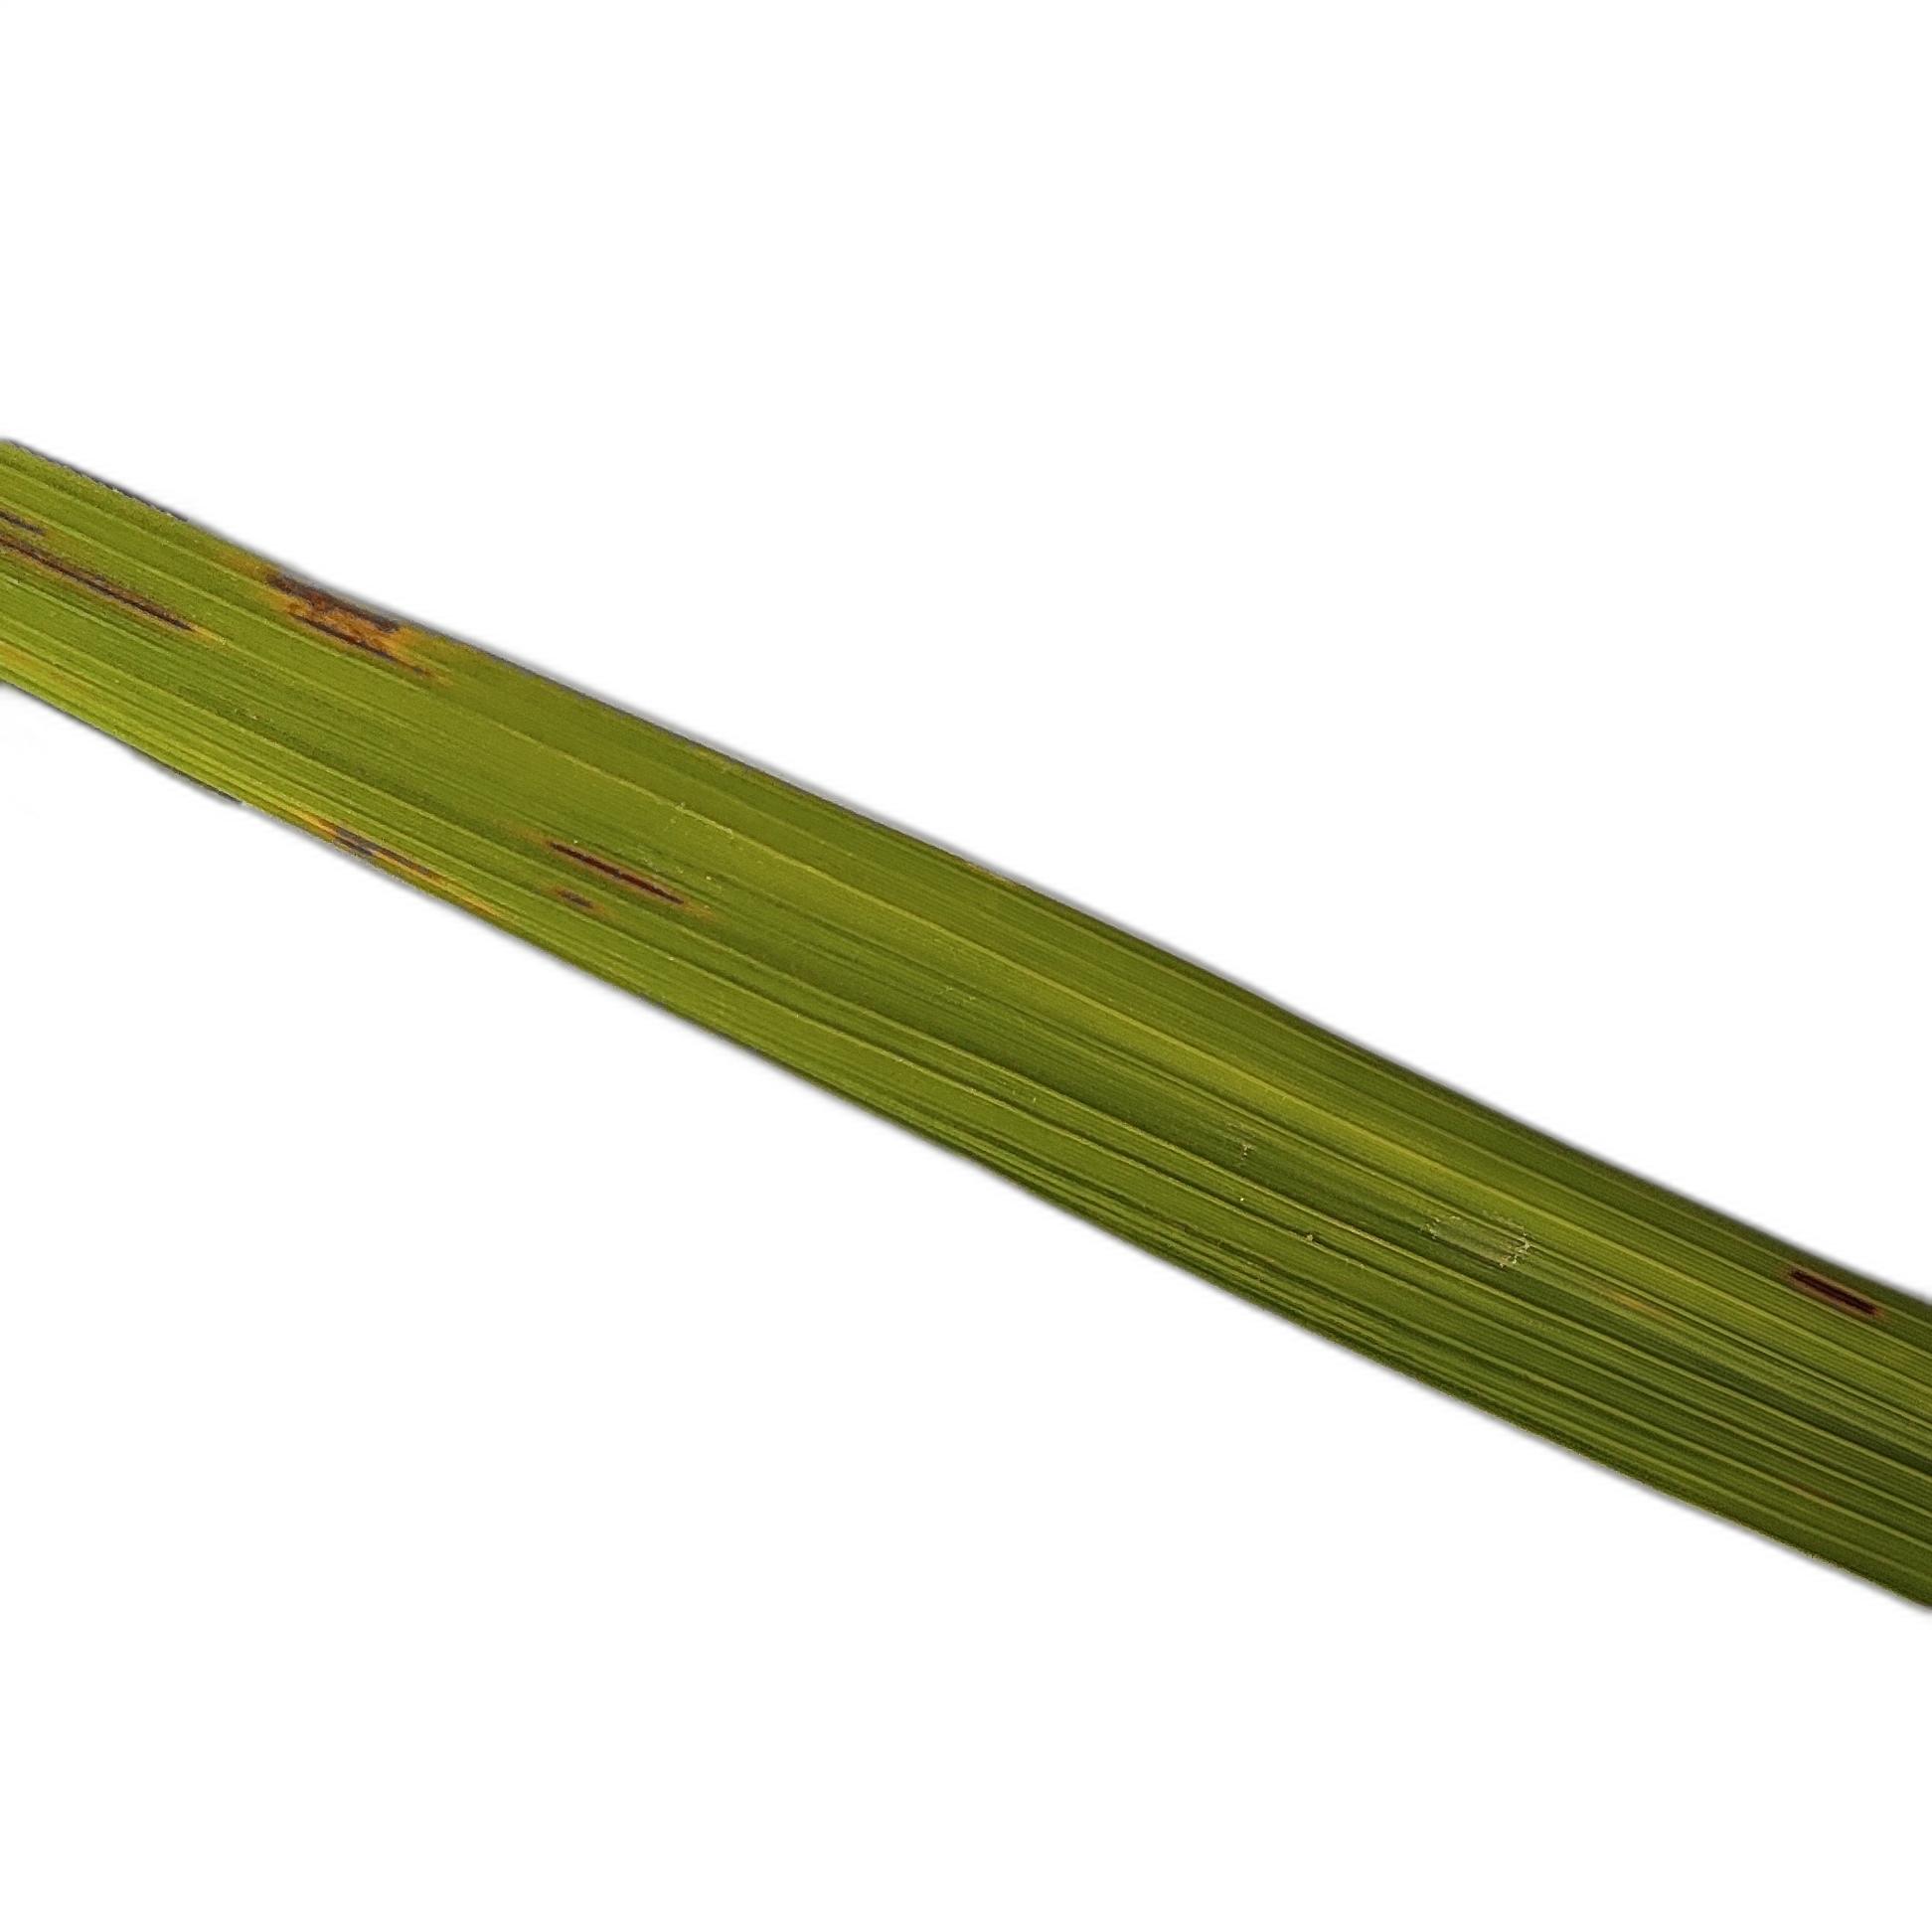
Label: Rice Blast